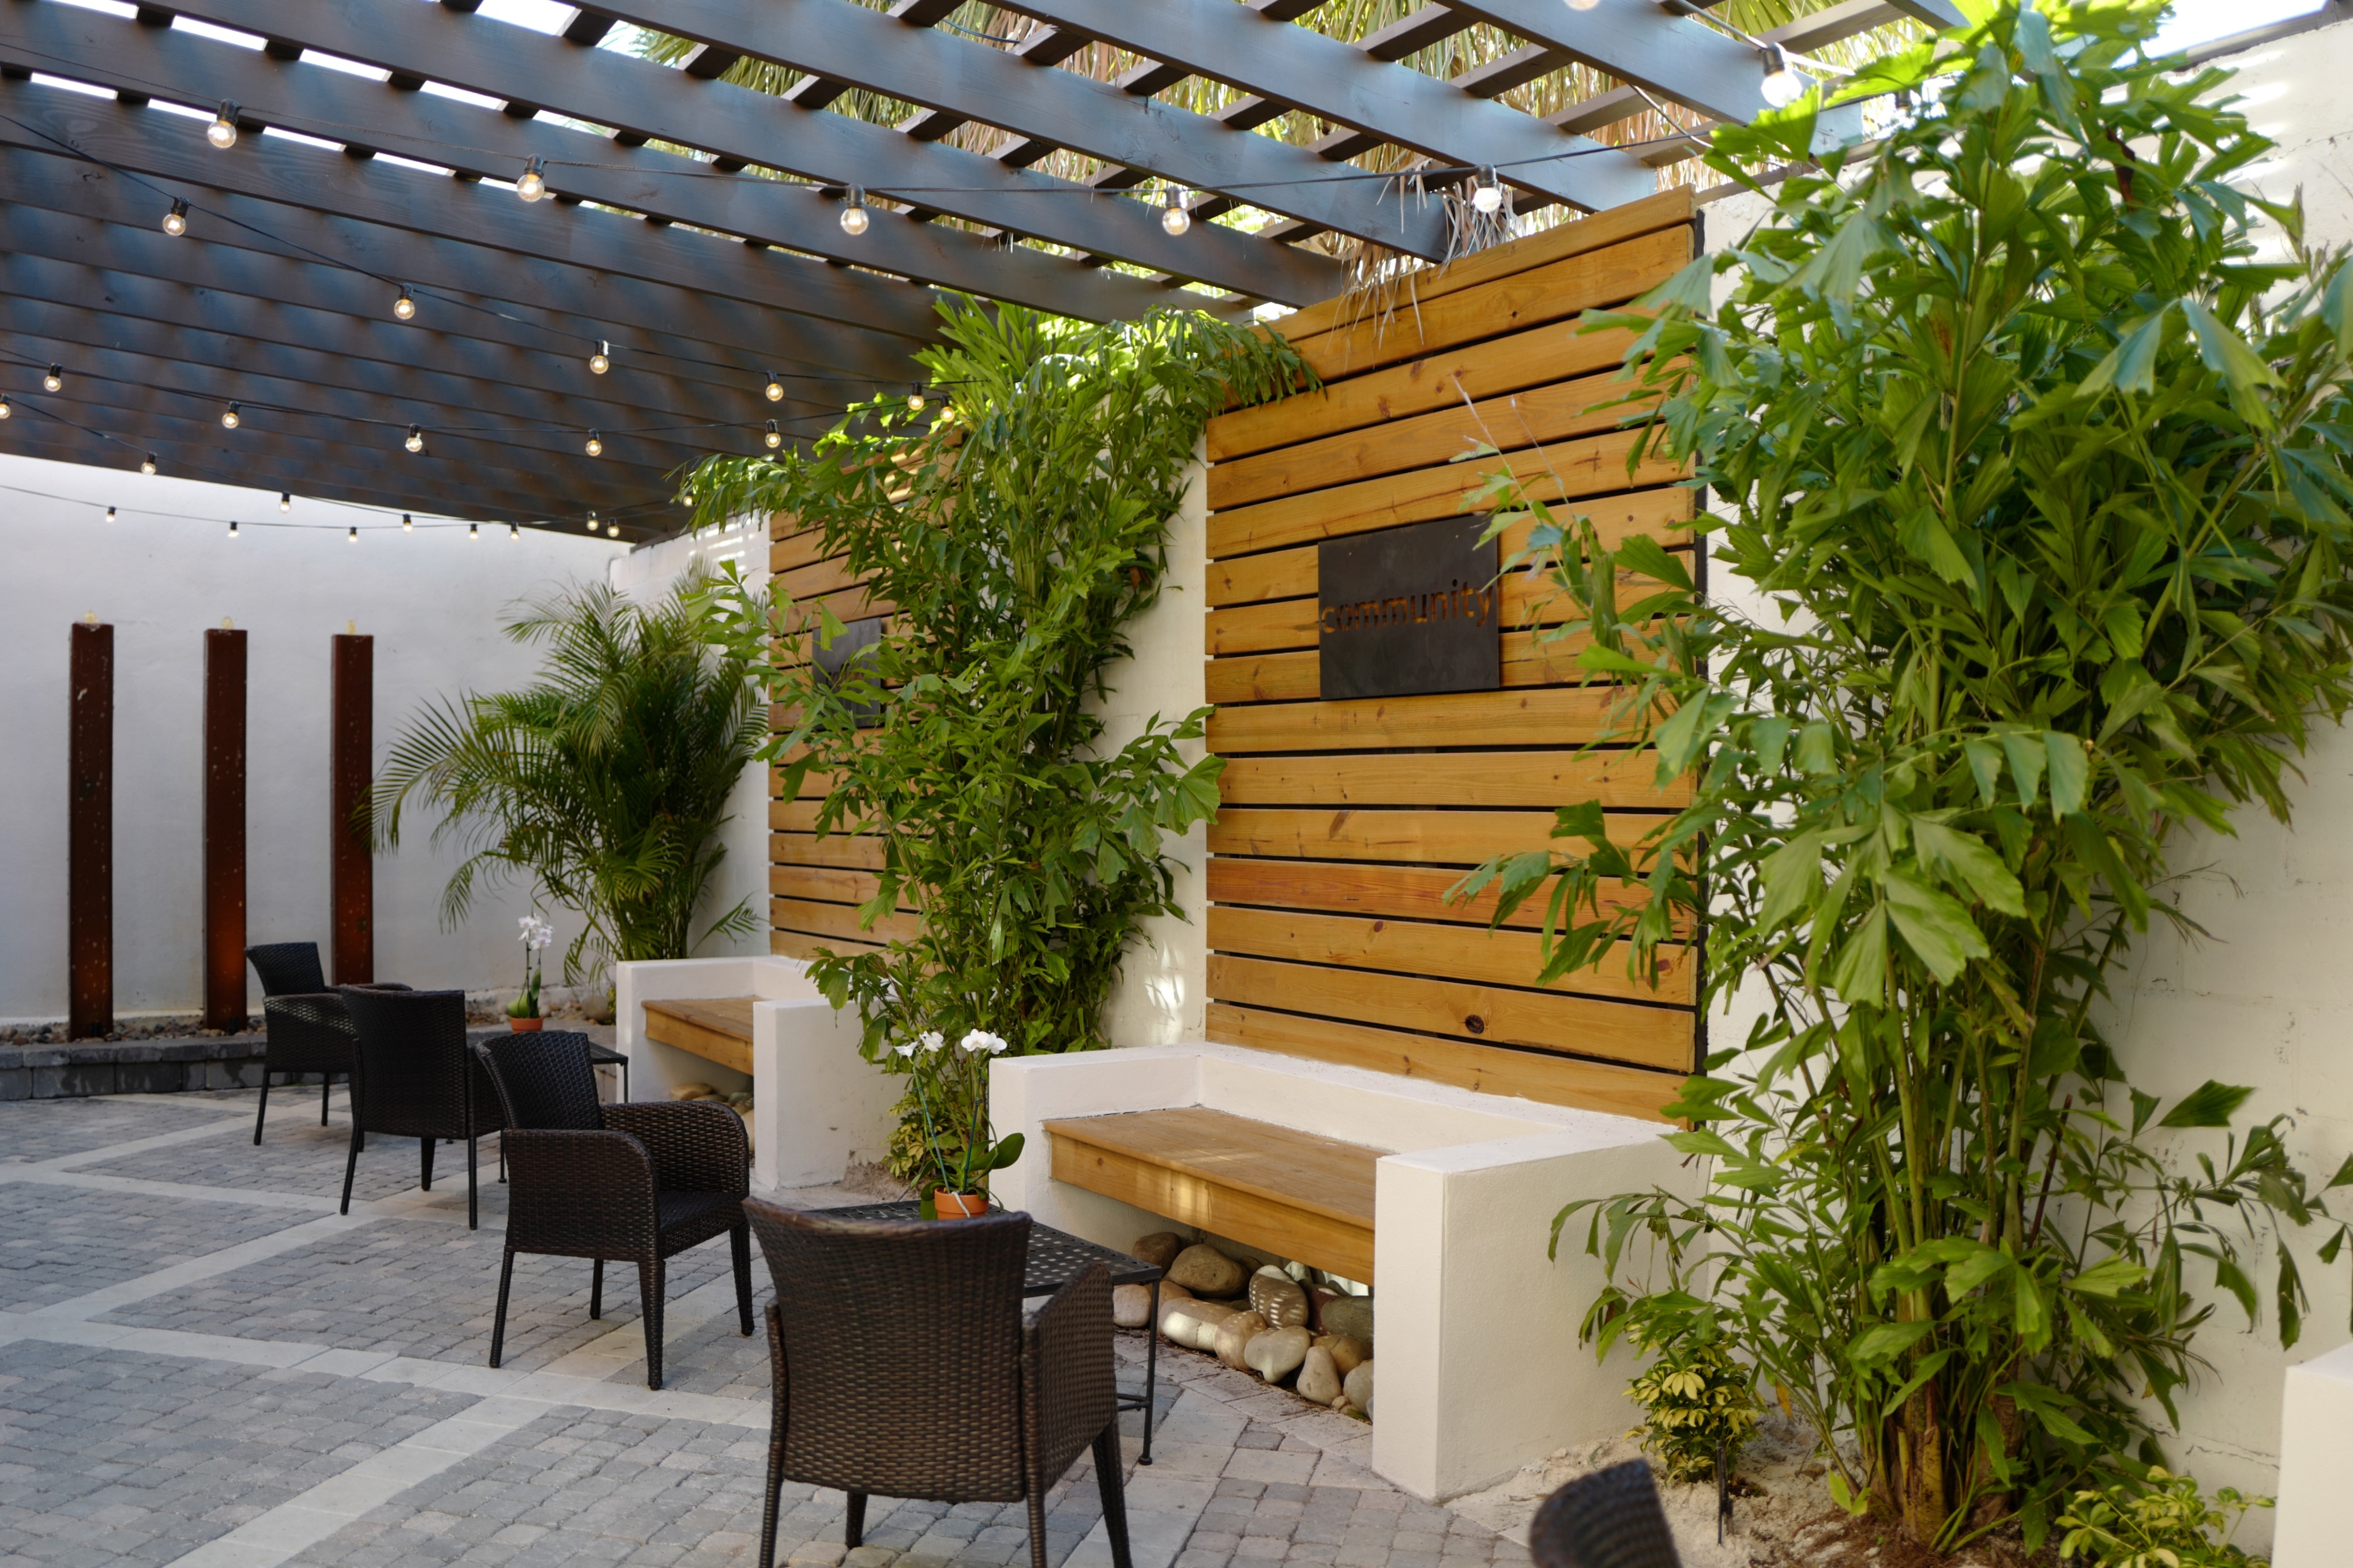
villa, home, cottage, backyard, facade, property, interior design, courtyard, estate, pergola, real estate, outdoor structure